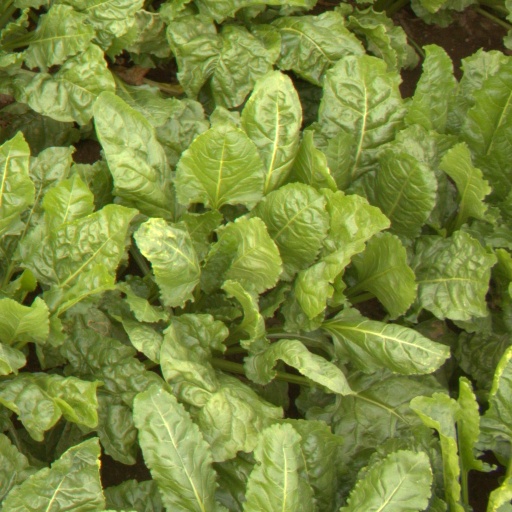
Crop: sugar beet